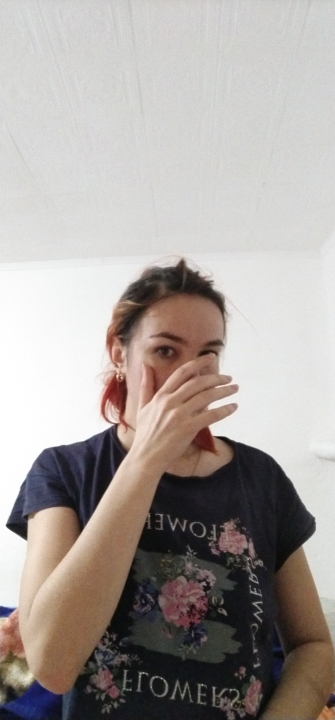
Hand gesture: no_gesture